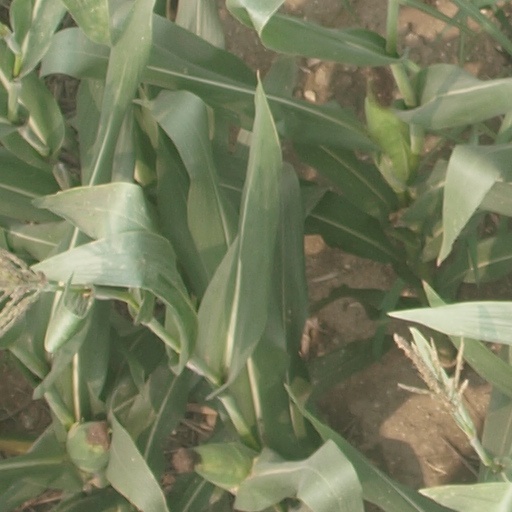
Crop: maize; corn